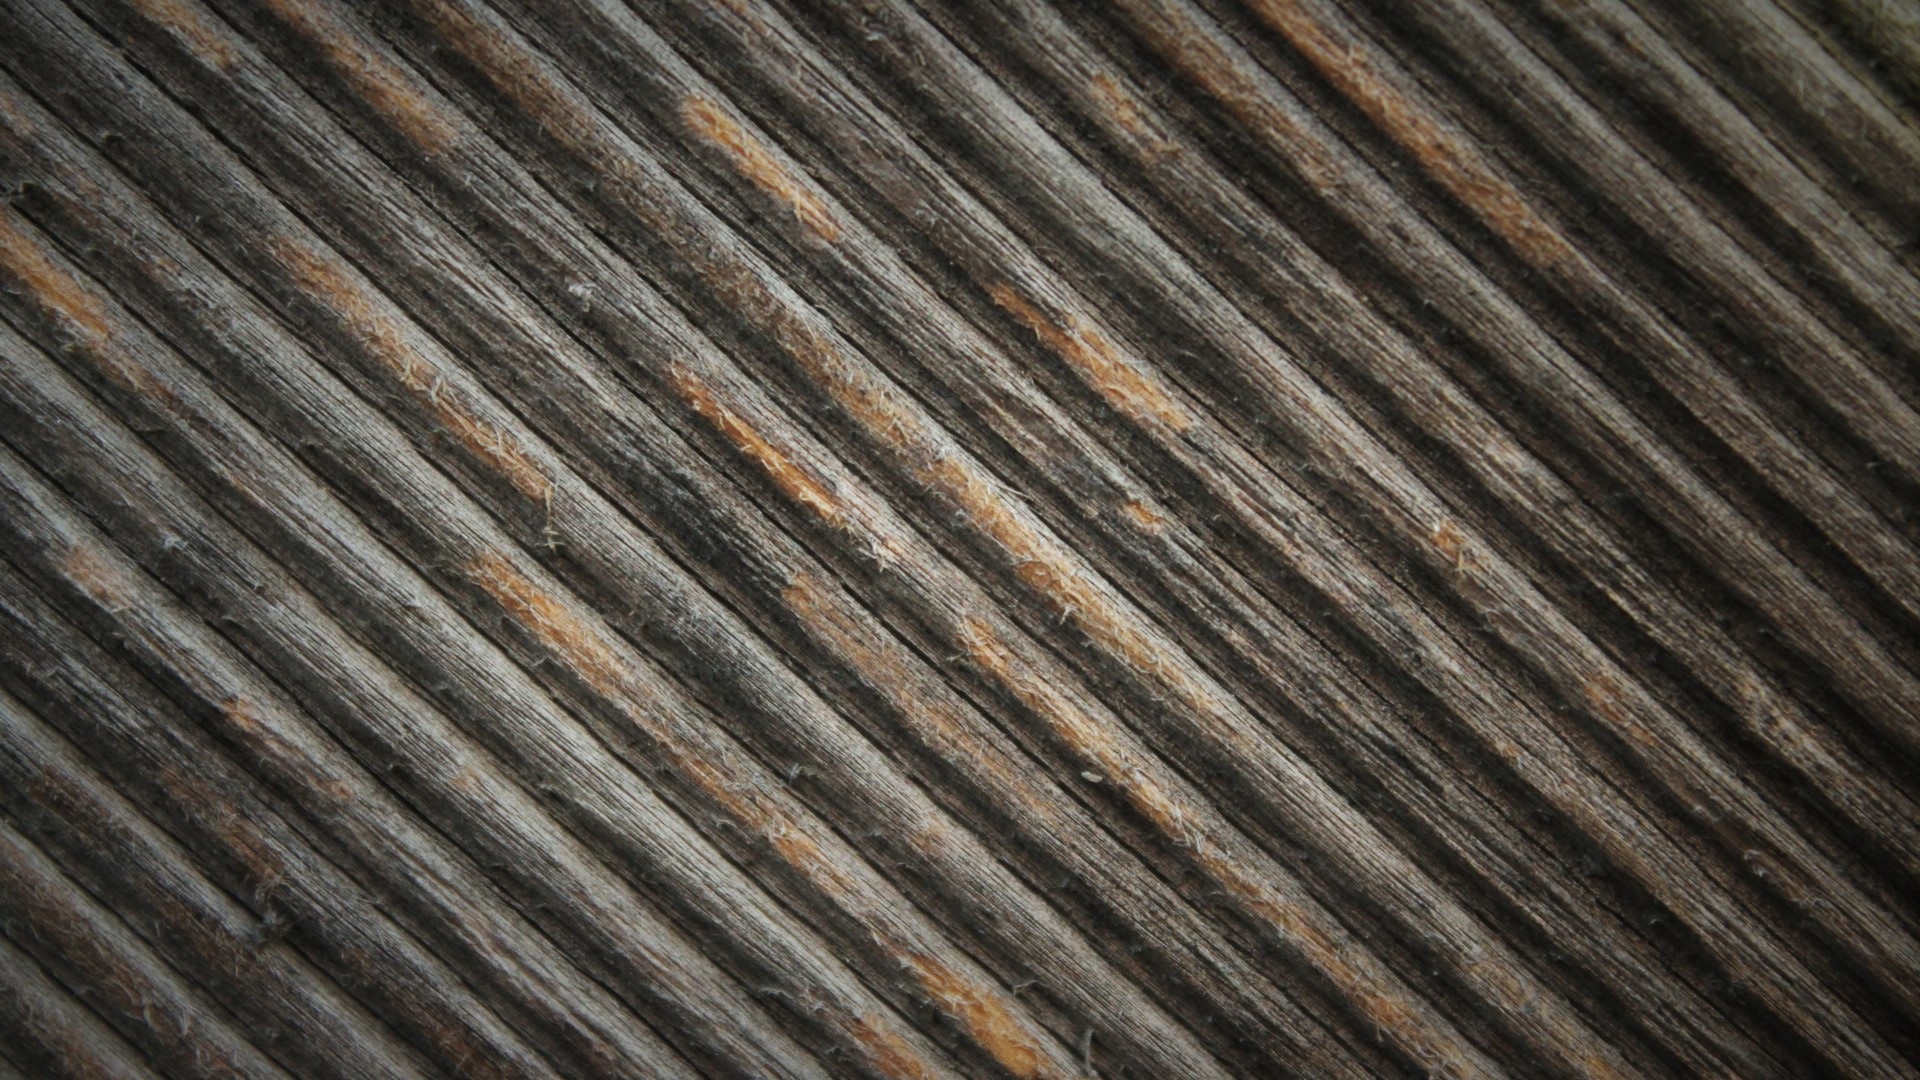
tree, nature, forest, structure, wood, texture, floor, old, wall, pattern, line, brown, material, background, hardwood, stripes, boards, wooden wall, flooring, construction material, wood flooring, laminate flooring, wood stain